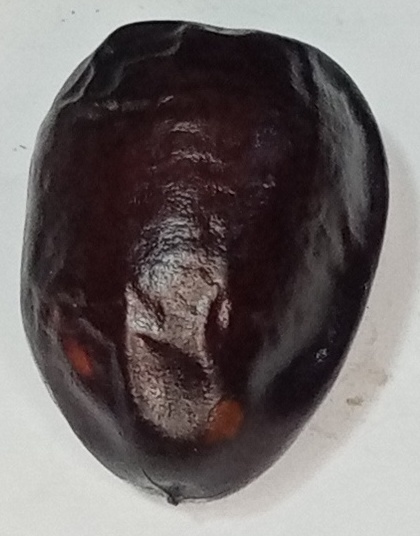
Variety: kupro
Size: large
Grade: grade-2